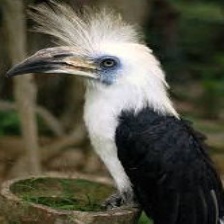
Species: WHITE CRESTED HORNBILL
Scientific name: TROPICRANUS ALBOCRISTATUS
ImageNet parent category: hornbill